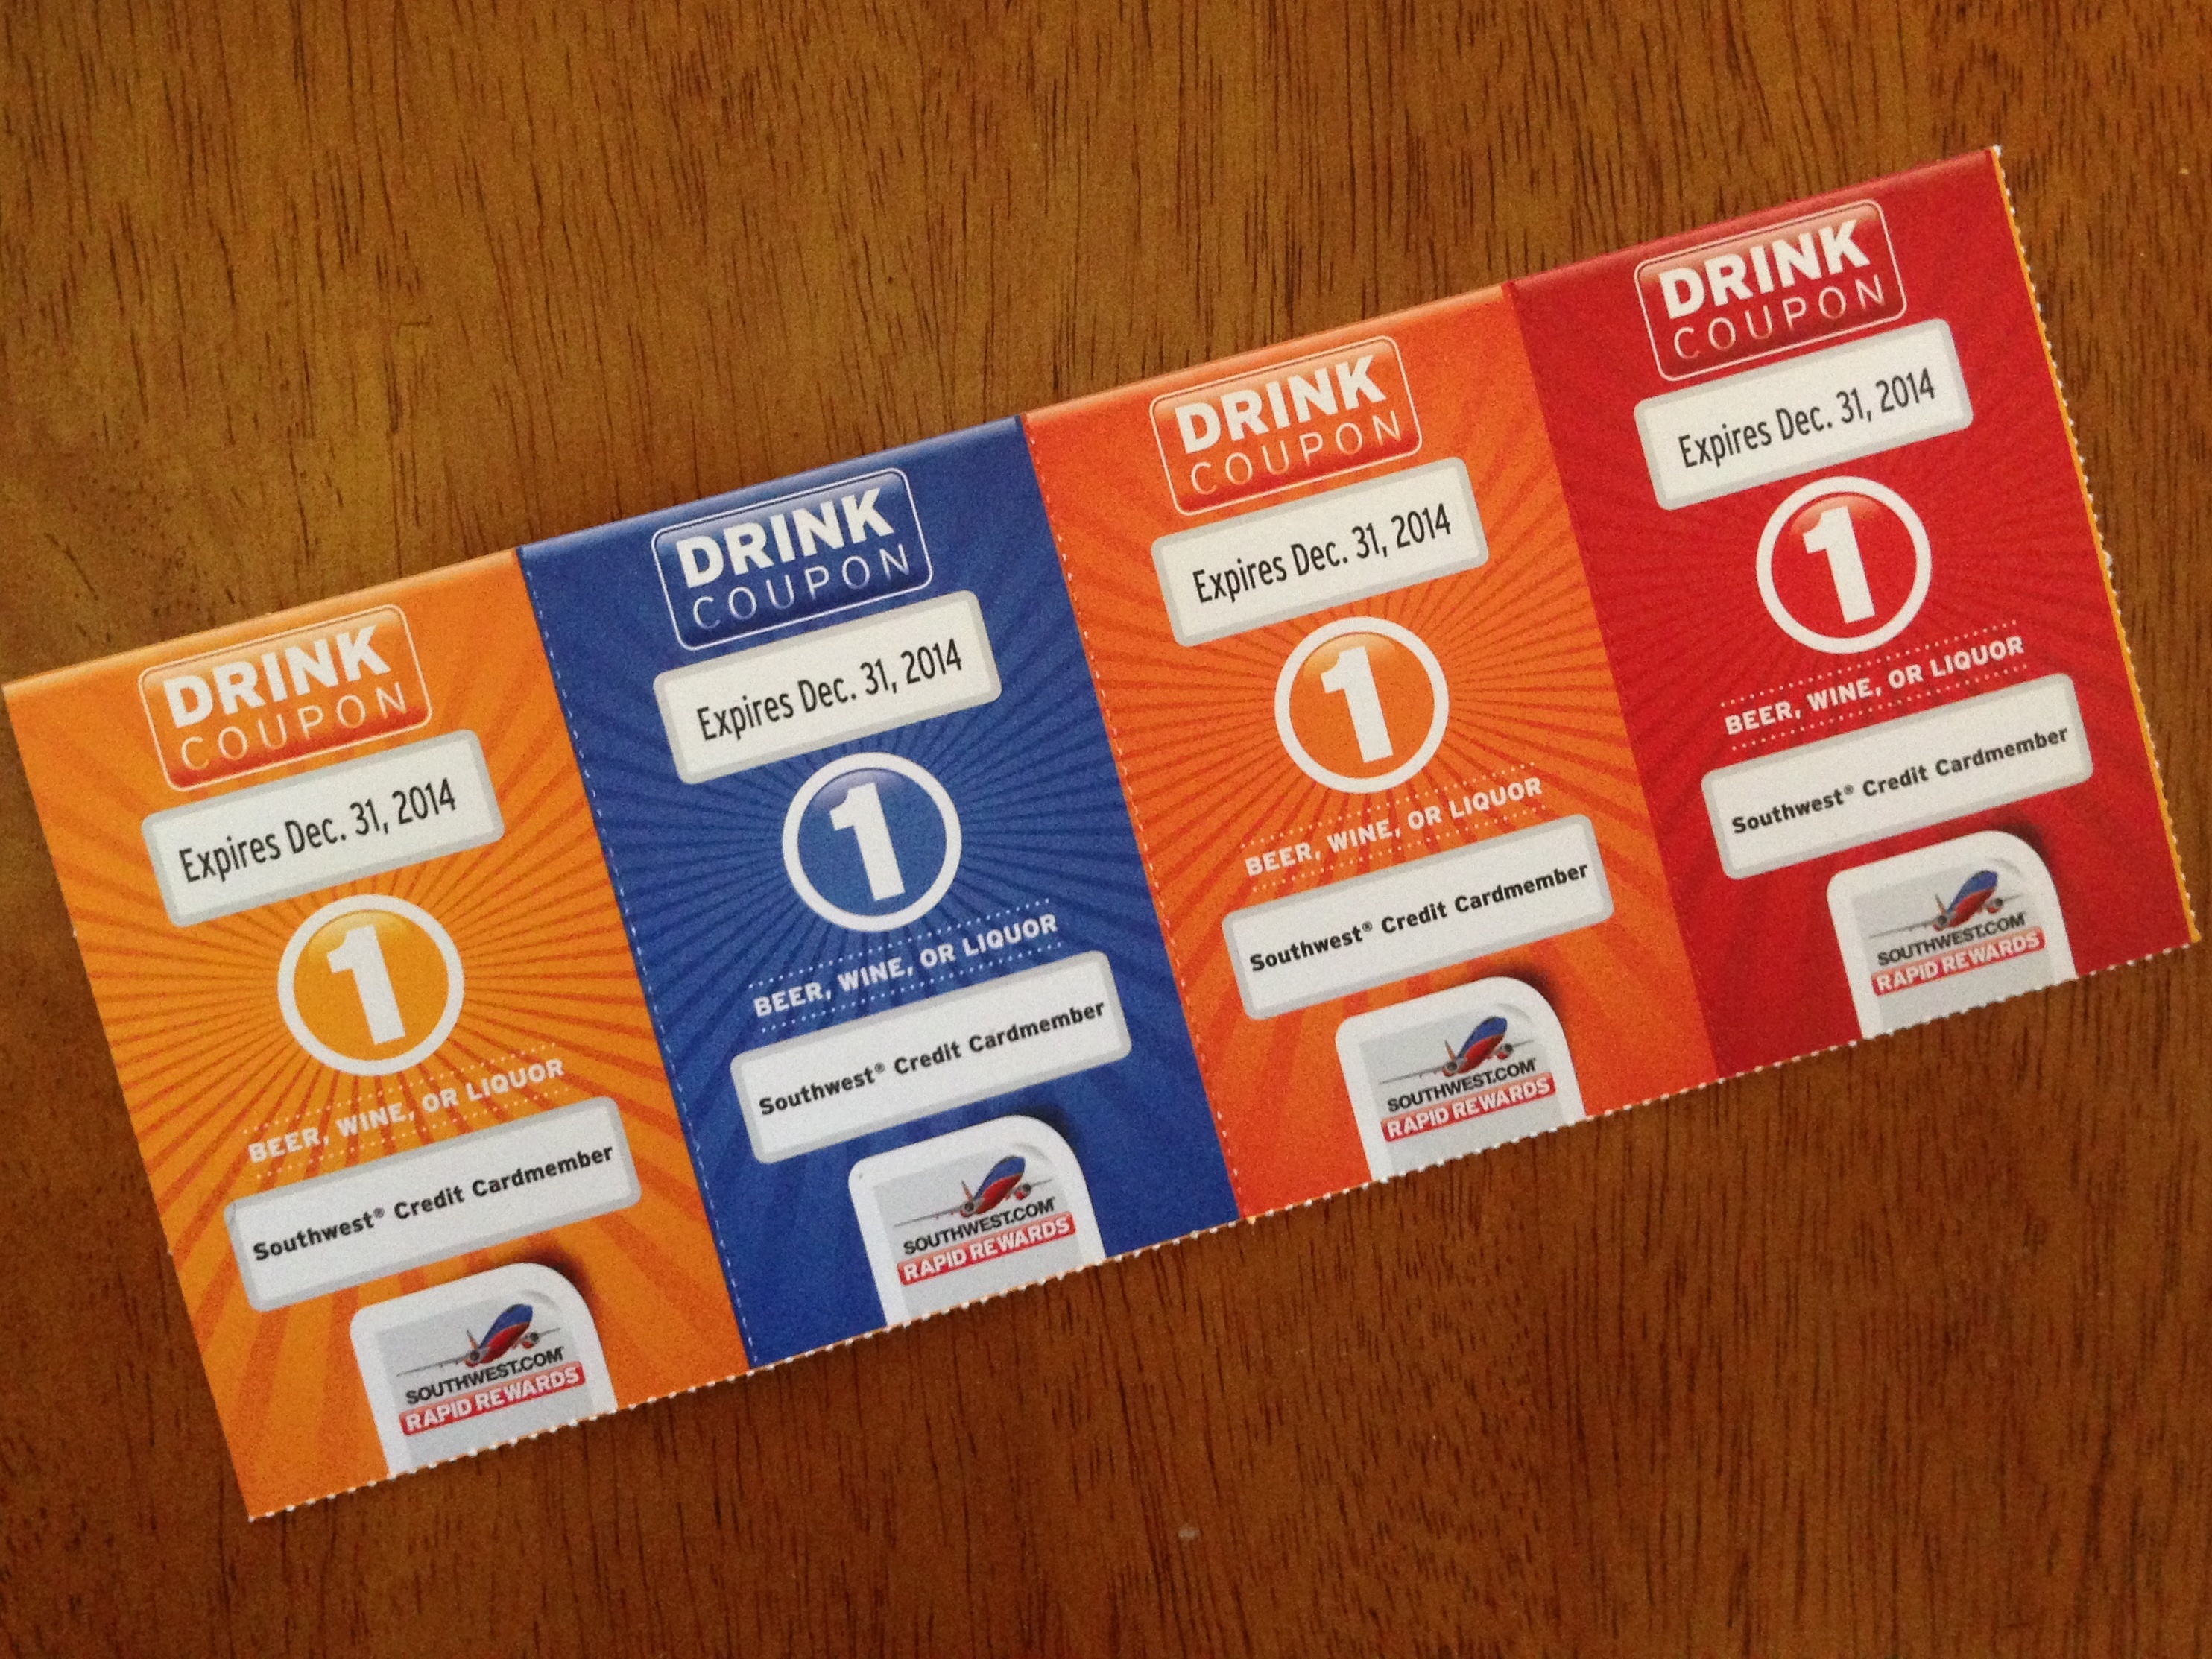
advertising, label, brand, product